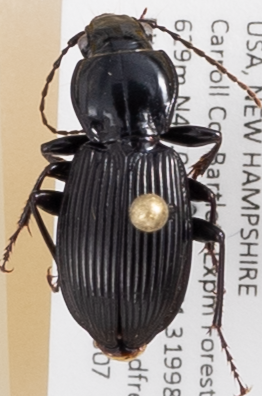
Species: Pterostichus coracinus
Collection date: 2019-08-07
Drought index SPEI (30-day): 0.264
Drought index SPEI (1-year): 1.13
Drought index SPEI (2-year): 0.88